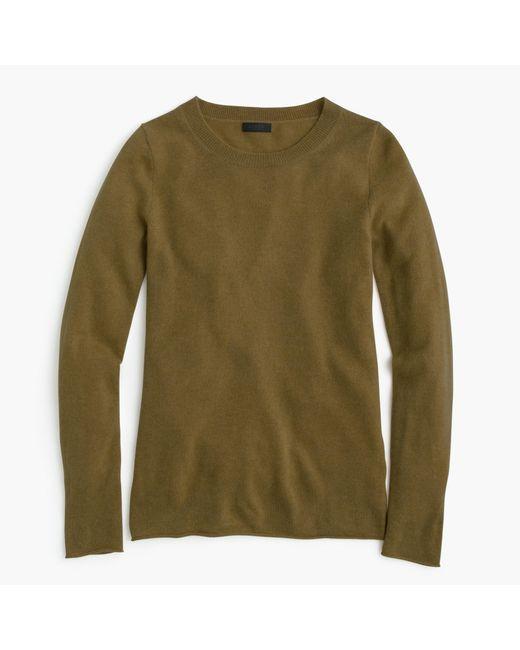
Braunes T-Shirt mit Rundhalsausschnitt und vollen Ärmeln